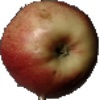
Label: red_apple